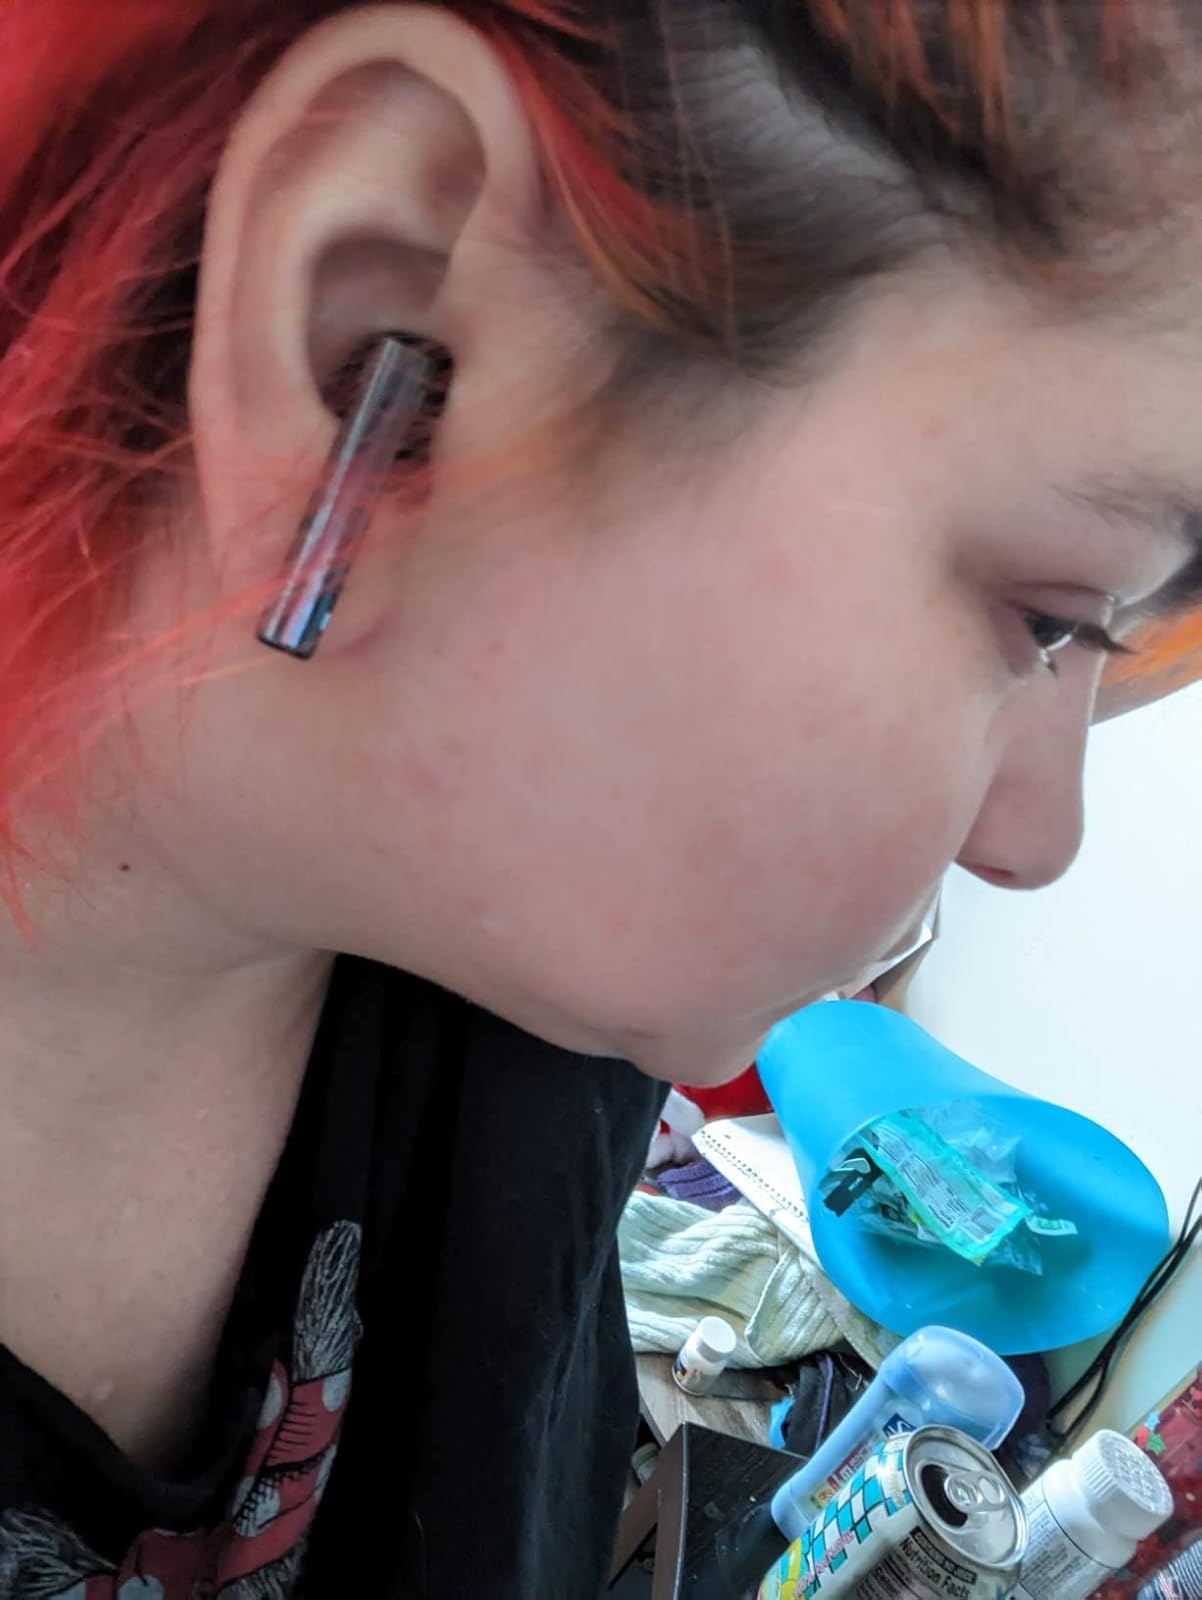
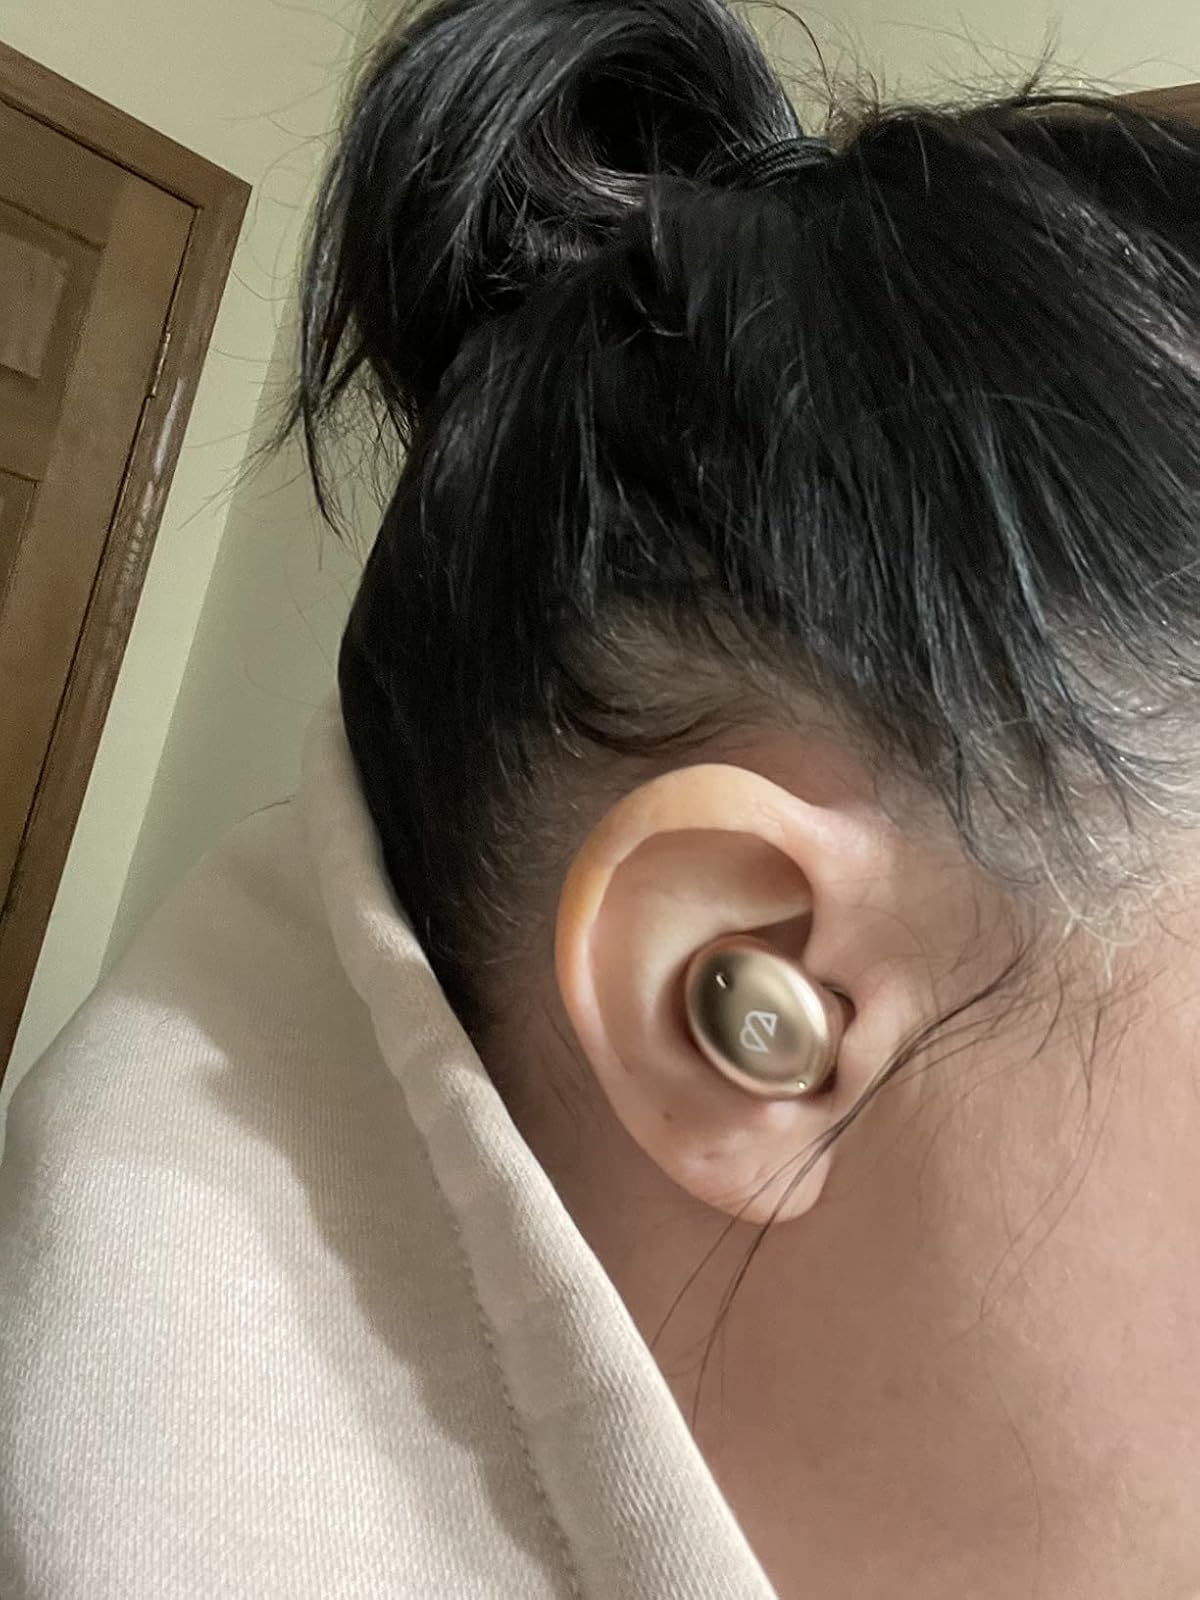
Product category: earbuds
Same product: no